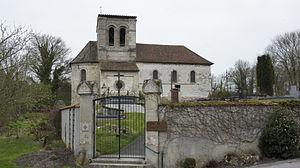
Église_dédiée à Memmie entourée du cimetière .
Cet article recense les monuments historiques français classés en 1920.
Baconnes est une commune française, située dans le département de la Marne en région Grand Est.
Cet article recense les monuments historiques de la Marne, en France.